London Buddhist Centre

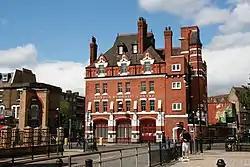
51 Roman Road, Bethnal Green, London E2 0HU

The London Buddhist Centre (LBC) is a temple located on Roman Road, Bethnal Green, London, that serves as the main base for the London Triratna Buddhist Community. It opened in 1978 in an ornate, vernacular redbrick former Victorian fire station that was completed in 1888 and in use by the London Fire Brigade until 1969. The building was fire-damaged in the 1970s before being renovated by volunteers for its current use. Further major improvements were completed in 2009.